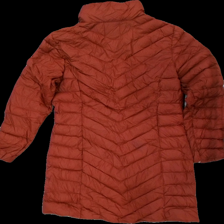
View: back
Type: Winter jacket
Category: Ladies
Brand: Mckinley (Intersport)
Colors: Brown
Material: 100% nylone
Cut: Regular
Size: 42
Season: Winter
Stains: Major
Holes: Major
Damage: fläckar
Damage location: top center
Damage 2: fläckar
Damage 2 location: middle center
Damage 3: hål
Damage 3 location: middle right
Price range: <50
Recommended usage: Export
Description: brun vinterjacka, flera fläckar och ett hål